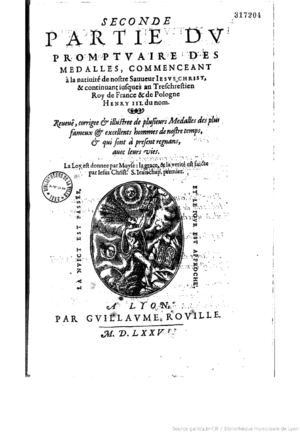
Page de titre du second livre du Promptuaire des médailles de Guillaume Rouillé.
Guillaume Rouillé, dit aussi Roville ou Rouville et, en latin, Rovillius est un éditeur lyonnais de la Renaissance. Formé à Venise, il travaille d'abord à Paris, puis s’établit définitivement à Lyon.